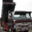
Label: truck